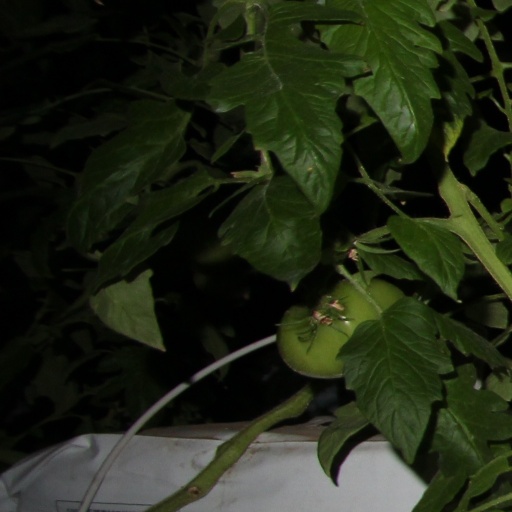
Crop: tomato